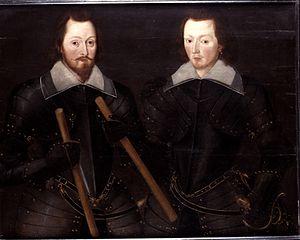
Sir John Monson, 2ᵉ baronnet était un propriétaire foncier et homme politique anglais qui siégea à la Chambre des communes en 1625 et 1626.